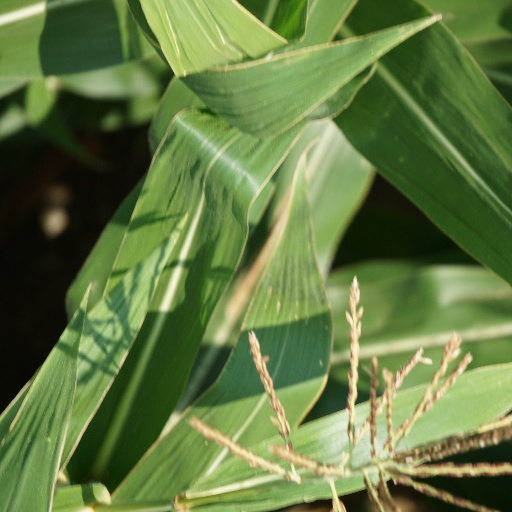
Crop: maize; corn